Thurlow Lieurance

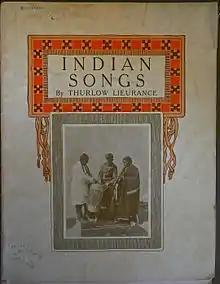
Indian Songs by Thurlow Lieurance

The early editions of the published arrangements in 1915, 1917, and 1921 called for a violin or flute to echo the vocal melody, playing either a provided melody or ad lib. Possibly because of this, the melody is often played on the Native American flute. The performance notes from Lieurance's 1921 edition suggest: